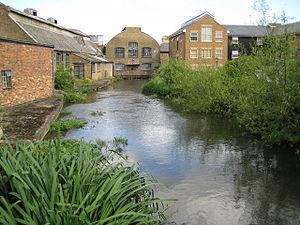
Cette liste des musées du Hertfordshire, Angleterre contient des musées qui sont définis dans ce contexte comme des institutions qui recueillent et soignent des objets d'intérêt culturel, artistique, scientifique ou historique. leurs collections ou expositions connexes disponibles pour la consultation publique. Sont également inclus les galeries d'art à but non lucratif et les galeries d'art universitaires. Les musées virtuels ne sont pas inclus.